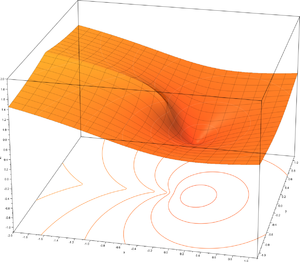
En mathématiques, et plus précisément en analyse, la fonction W de Lambert, nommée ainsi d'après Jean-Henri Lambert, et parfois aussi appelée la fonction Oméga, est la réciproque de la fonction de variable complexe f définie par f = w eʷ, c'est-à-dire